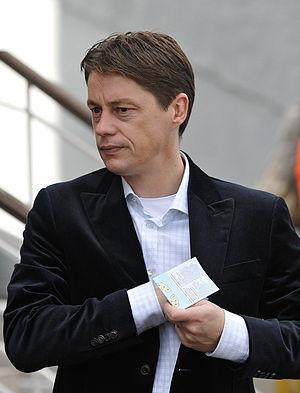
Ľuboš Micheľ, né le 16 mai 1968 à Stropkov, est un ancien arbitre de football international. Il est devenu arbitre FIFA à l'âge de 25 ans.